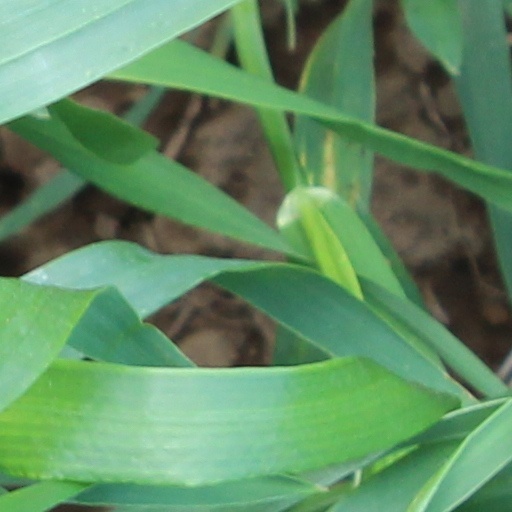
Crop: wheat